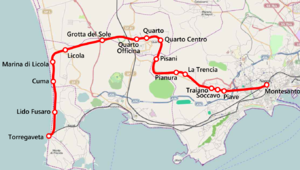
SEPSA - Società per l'Esercizio di Pubblici Servizi Anonima Société pour l'Exercice des Transports Publics est une entreprise de transports en commun de Campanie créée en 1883 pour relier les villes de Naples à Pozzuoli et à Cuma d'où les lignes Ferrovia Cumana et Circumflegra.